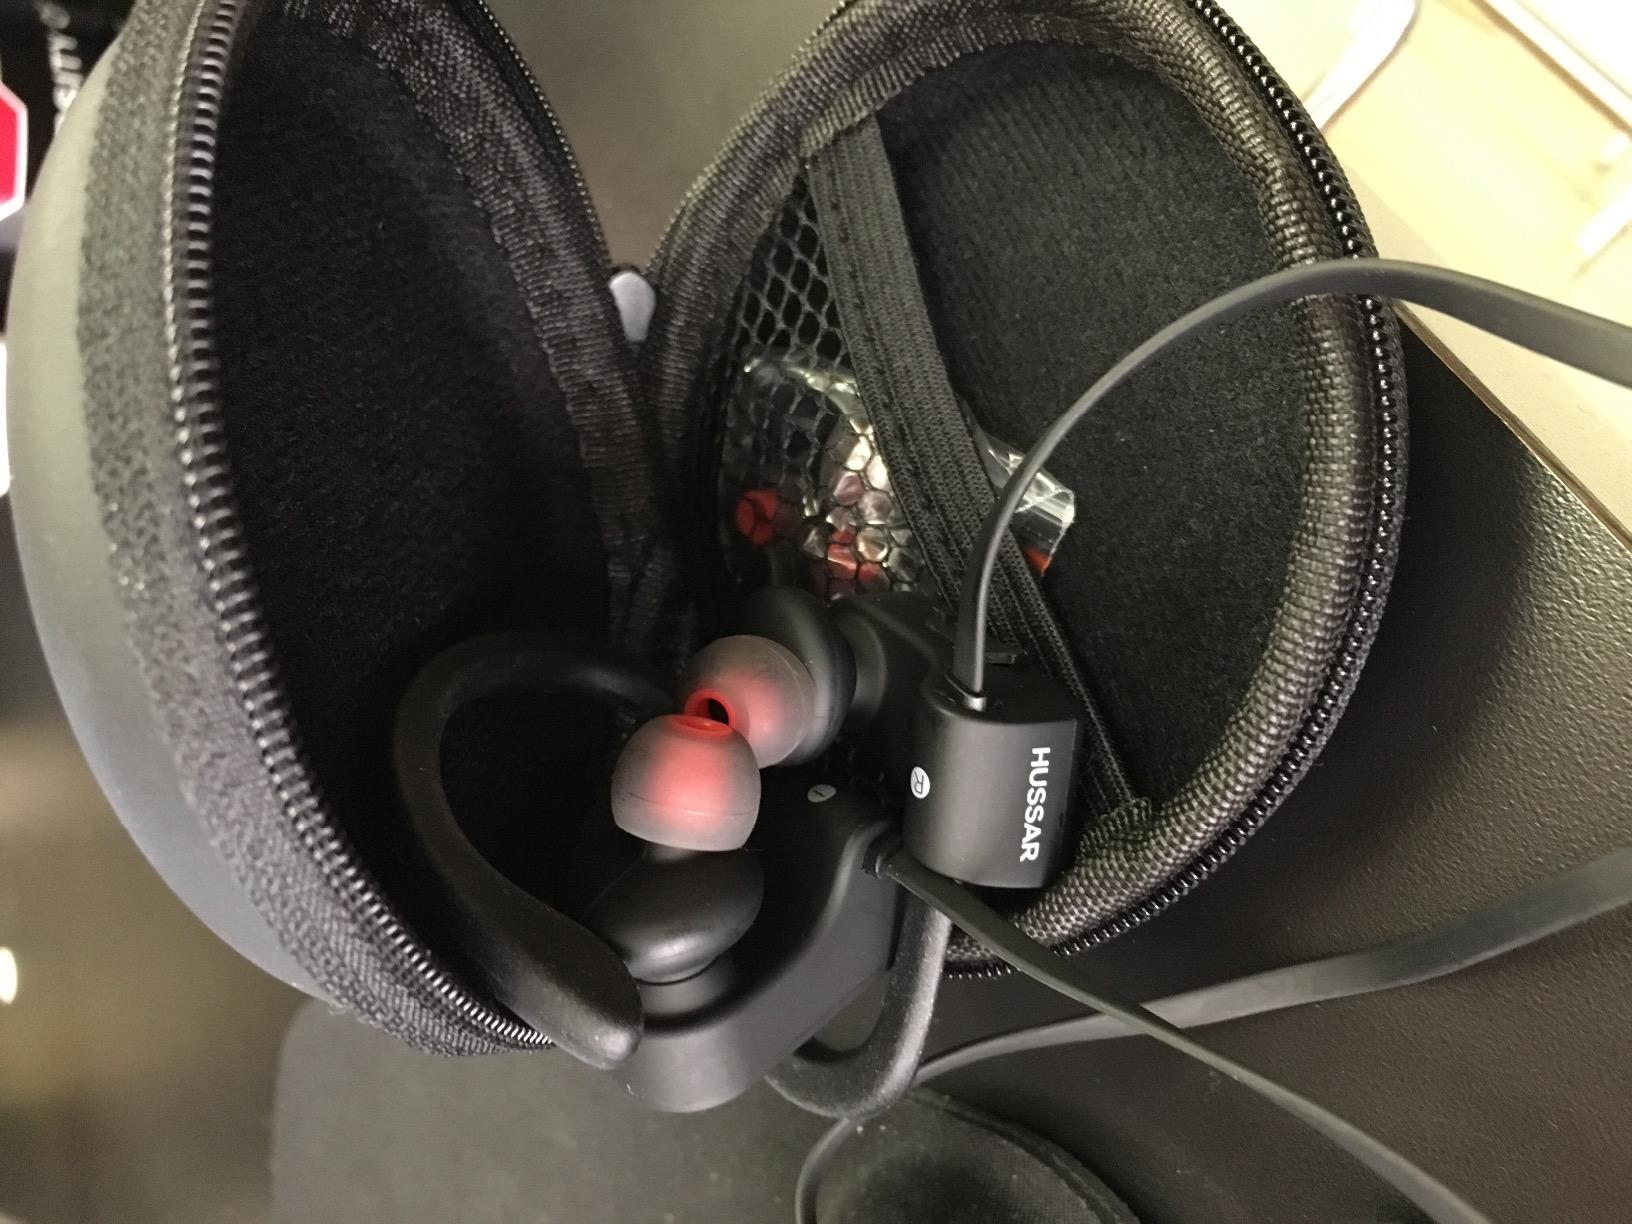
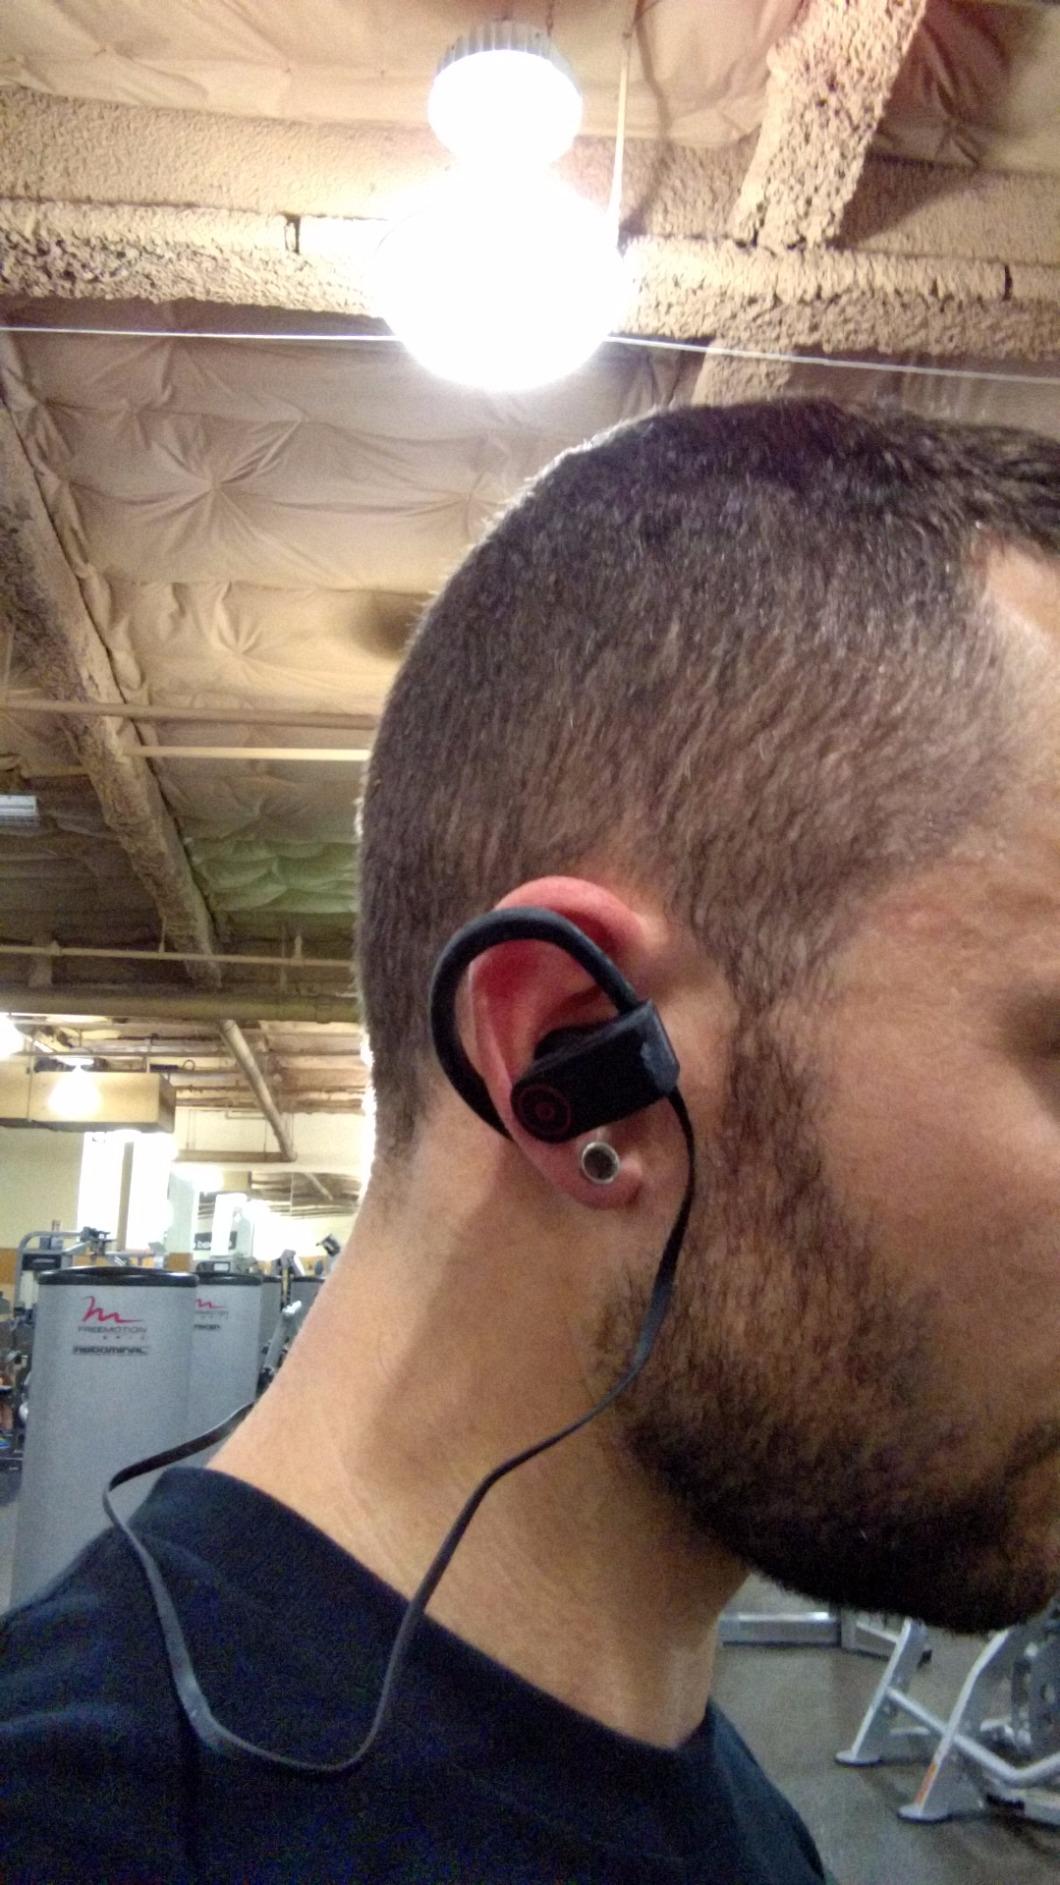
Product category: headphones
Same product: yes